Wilder Metcalf

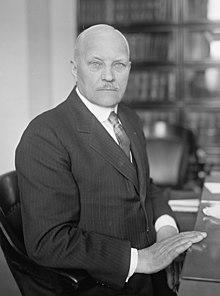
Metcalf in 1925

Major General Wilder Stevens Metcalf (September 10, 1855 – February 1, 1935) was a U.S. Army general, commissioner of pensions in Washington, D.C., and Kansas state senator.